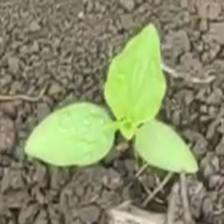
Weed species: Kena_(Commplina_benghalensio)